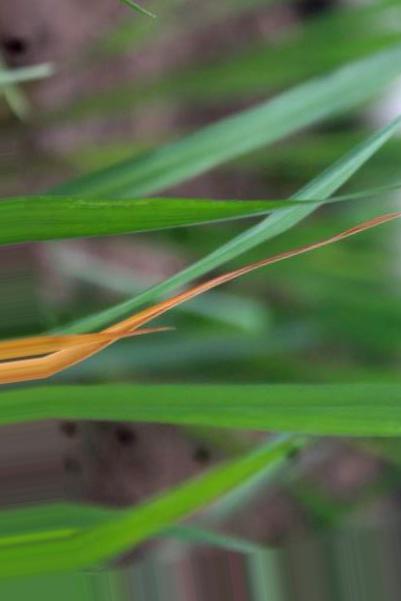
Nhãn: Tungro virus